Bayugan

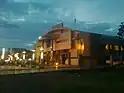
Lope Asis Memorial Gymnasium

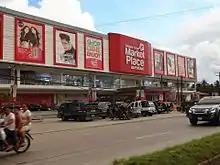
Gaisano Grand Market Place Bayugan

Fertile soil suitable for agricultural, Protection Forest About 26,107.163 Hectares = 51.697% in land classifications. Gold, silver, sand and gravel.